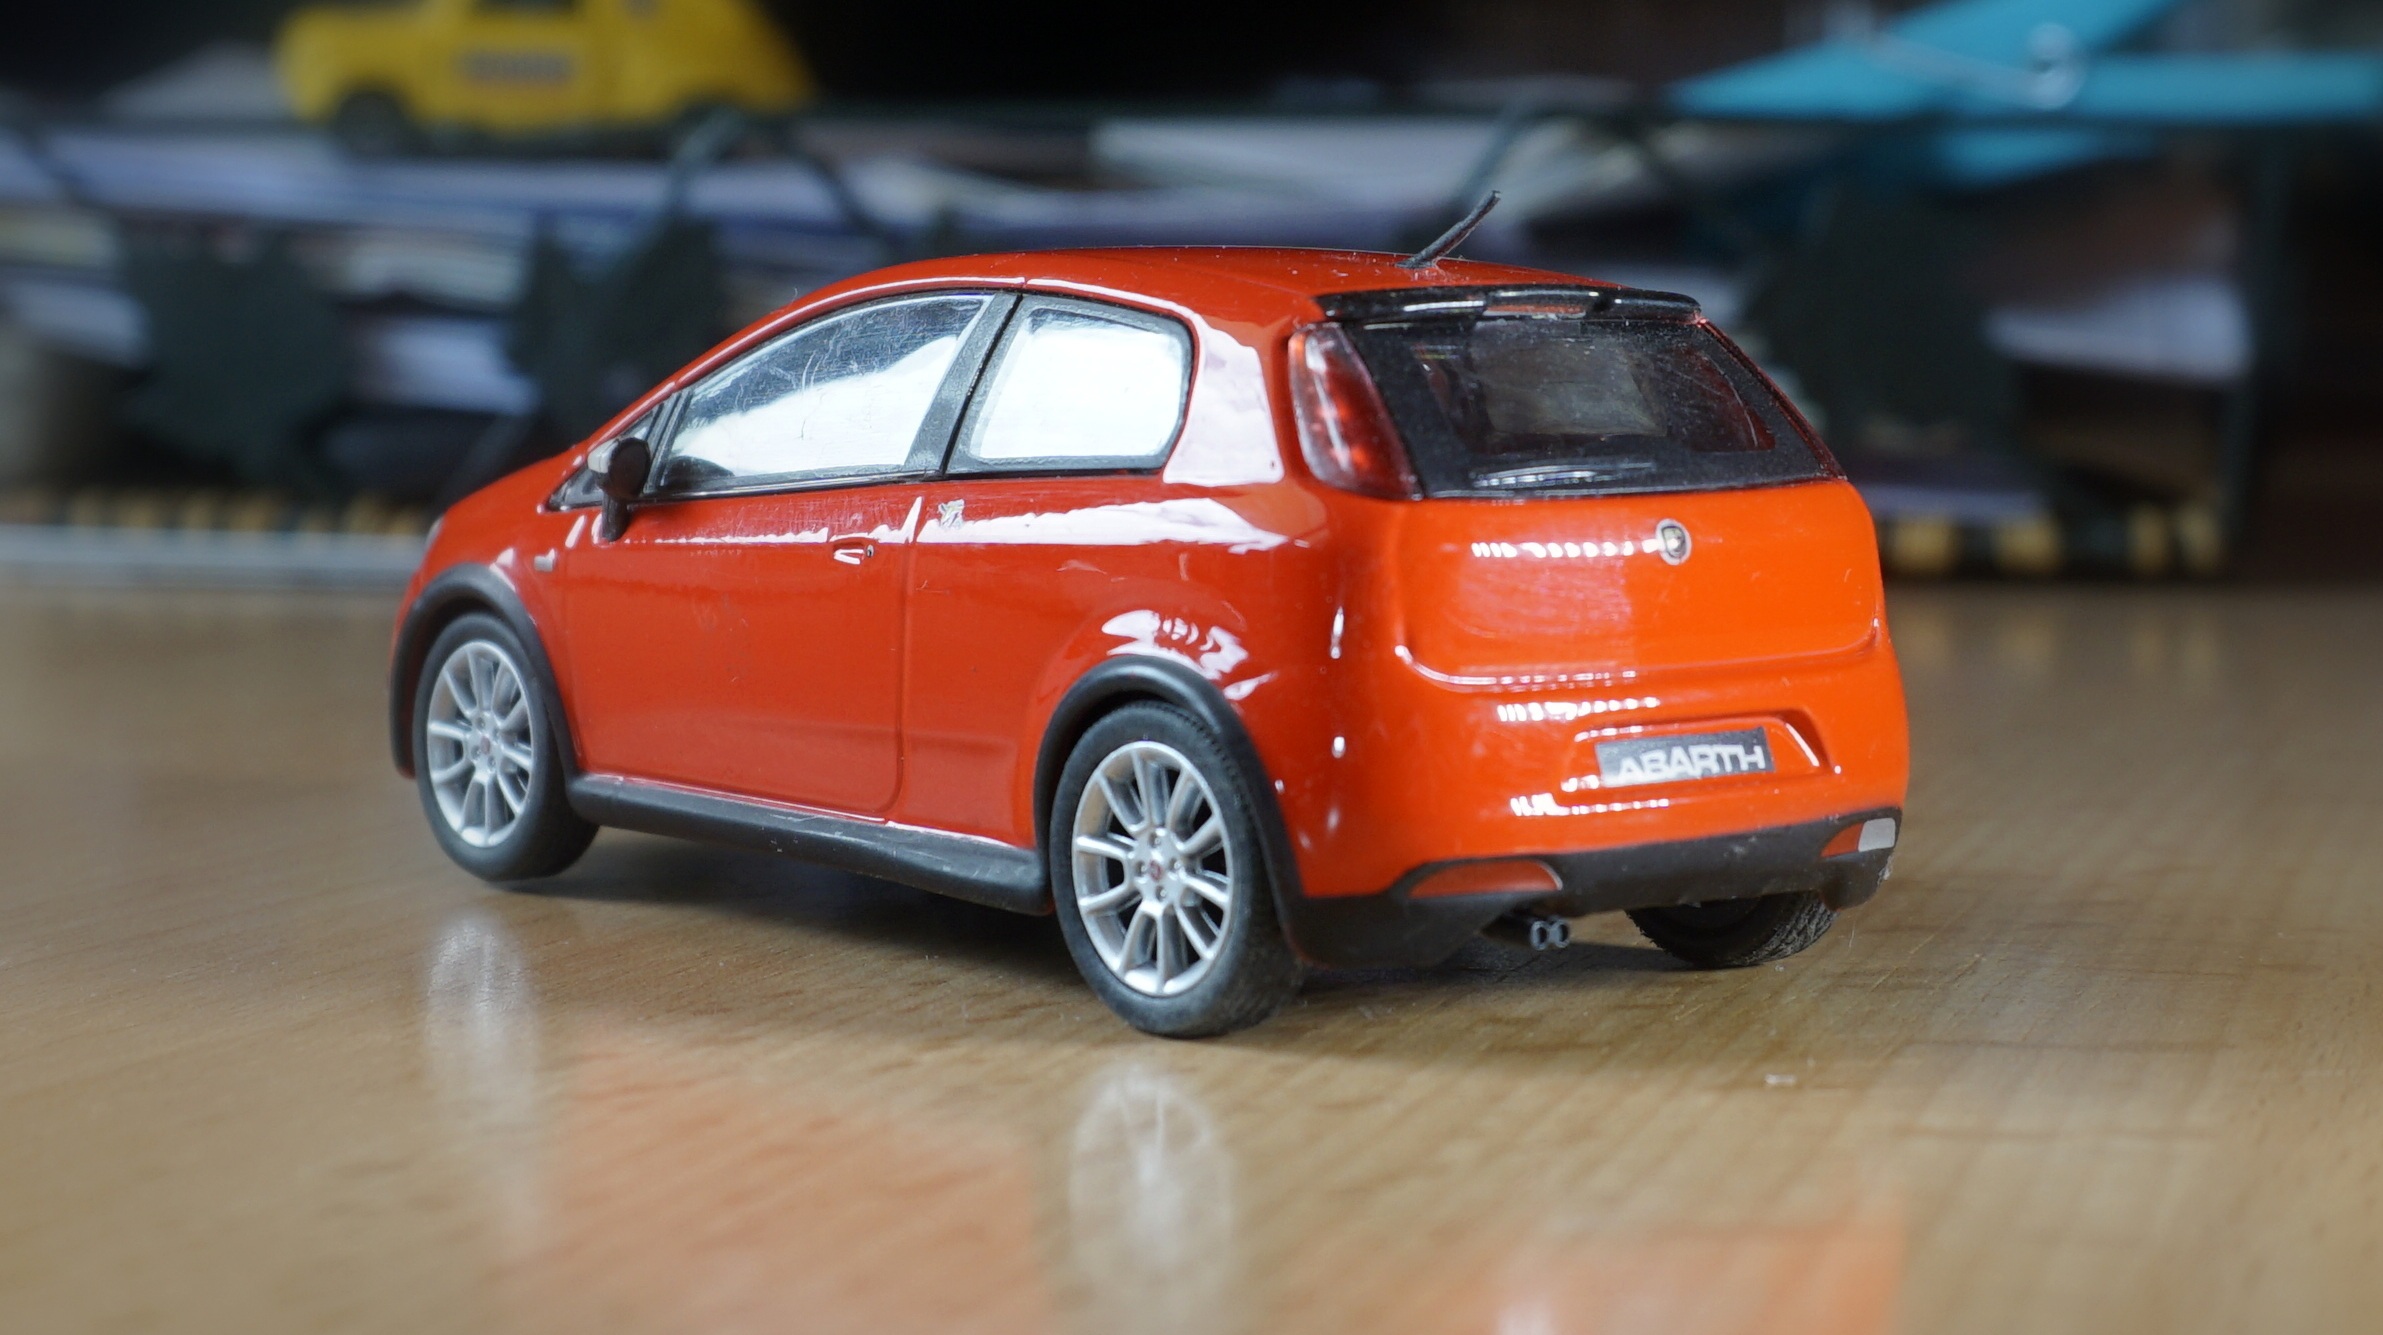
car, wheel, red, vehicle, collection, miniature, hatchback, fiat, italian, city car, model car, red car, land vehicle, automobile make, compact car, automotive design, abarth, third generation fiat punto